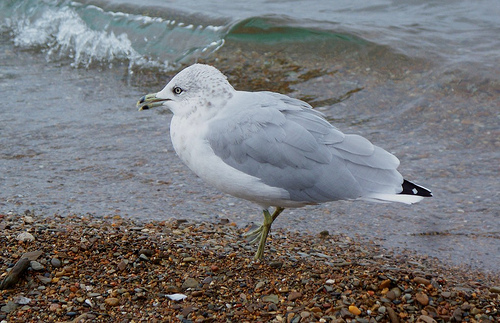
a larger bird with a white underbelly and light grey wings
this bird has a white head, breast and belly, and light gray wings and back and a small black tail, while the tip of its beak curves downward.
this is a white bird with grey wings and a pointy beak.
a large white breasted bird with webbed feet, long tarsus, and grey secondariesthe bird has a curved bill that is yellow and black as well as a grey back.
this bird has wings that are grey and has a white belly
this bird is white and gray in color, with a curved yellow beak.
the bird is large with a pointed bill, the head is small compared to the body, and the head is white.
this bird has a white belly, throat, and head, with grey wings ending in black at the tipsa white and gray bird with a yellow beak and yellow legs.
Species: Ring Billed Gull